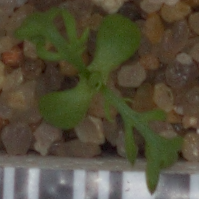
Label: scentless_mayweed